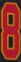
Number: 8